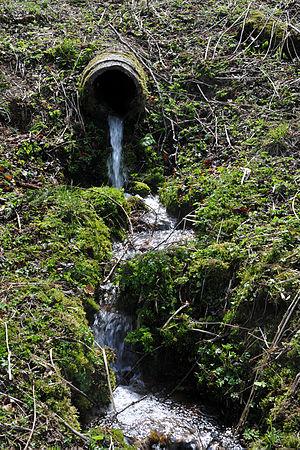
Source de la Meurthe sur la route des Crêtes près du col de la Schlucht, dans les Vosges en France.